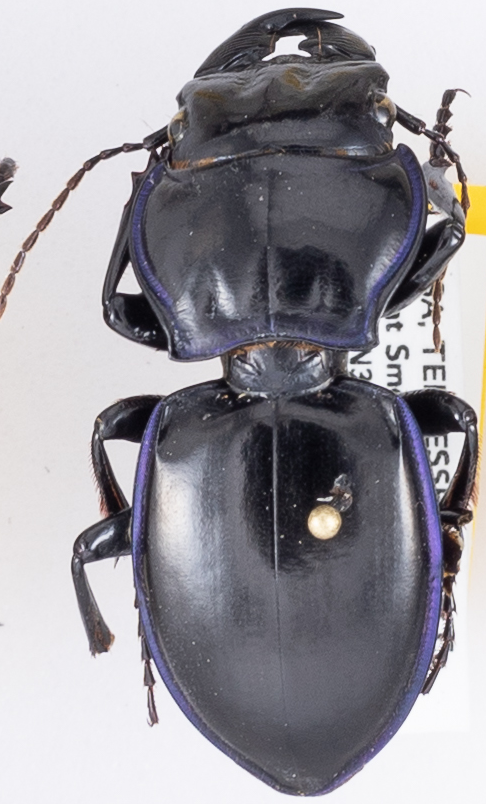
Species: Pasimachus punctulatus
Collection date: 2017-06-13
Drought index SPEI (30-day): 1.498
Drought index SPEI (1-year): -0.946
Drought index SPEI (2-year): -0.54